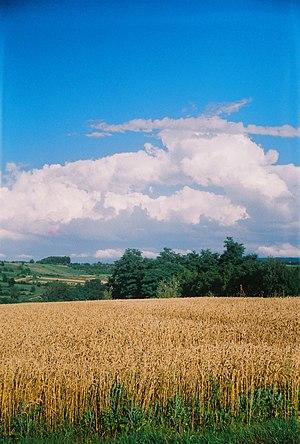
Gornja Omašnica est un village de Serbie situé dans la municipalité de Trstenik, district de Rasina. Au recensement de 2011, il comptait 535 habitants.